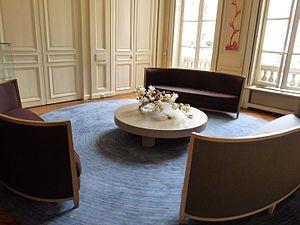
Le salon des Alchinsky à l'hôtel de Rochechouart à Paris, siège du ministère de l'éducation nationale. Photo prise lors des journées du patrimoine 2011.
L'hôtel de Rochechouart est un hôtel particulier parisien, situé au nᵒ 110, rue de Grenelle, à Paris dans le 7ᵉ arrondissement, qui a été édifié en 1776. Il abrite le ministère de l'Éducation nationale.